Franciszek Ksawery Zachariasiewicz

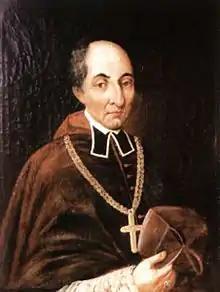
Franciszek Ksawery Zachariasiewicz

Franciszek Ksawery Abgaro-Zachariasiewicz (1 December 1770 in Stanyslaviv – 12 June 1845 in Przemyśl; sometimes Zacharyasiewicz or Zacharjasiewicz) was a Polish Roman Catholic bishop of Przemyśl, elevated in 1840. He was also bishop of Tarnów (elevated in 1835). First ordained a priest in the Armenian Catholic Church in 1795, he became a priest of the Roman Catholic Church in since 1812. He also served as professor (1800–1827) and rector (1826/1827) of Lviv University. In 1835 Zachariasiewicz founded theological seminary in Tarnów. His work focused on the history of the Christian Church, Poland, and Armenians.